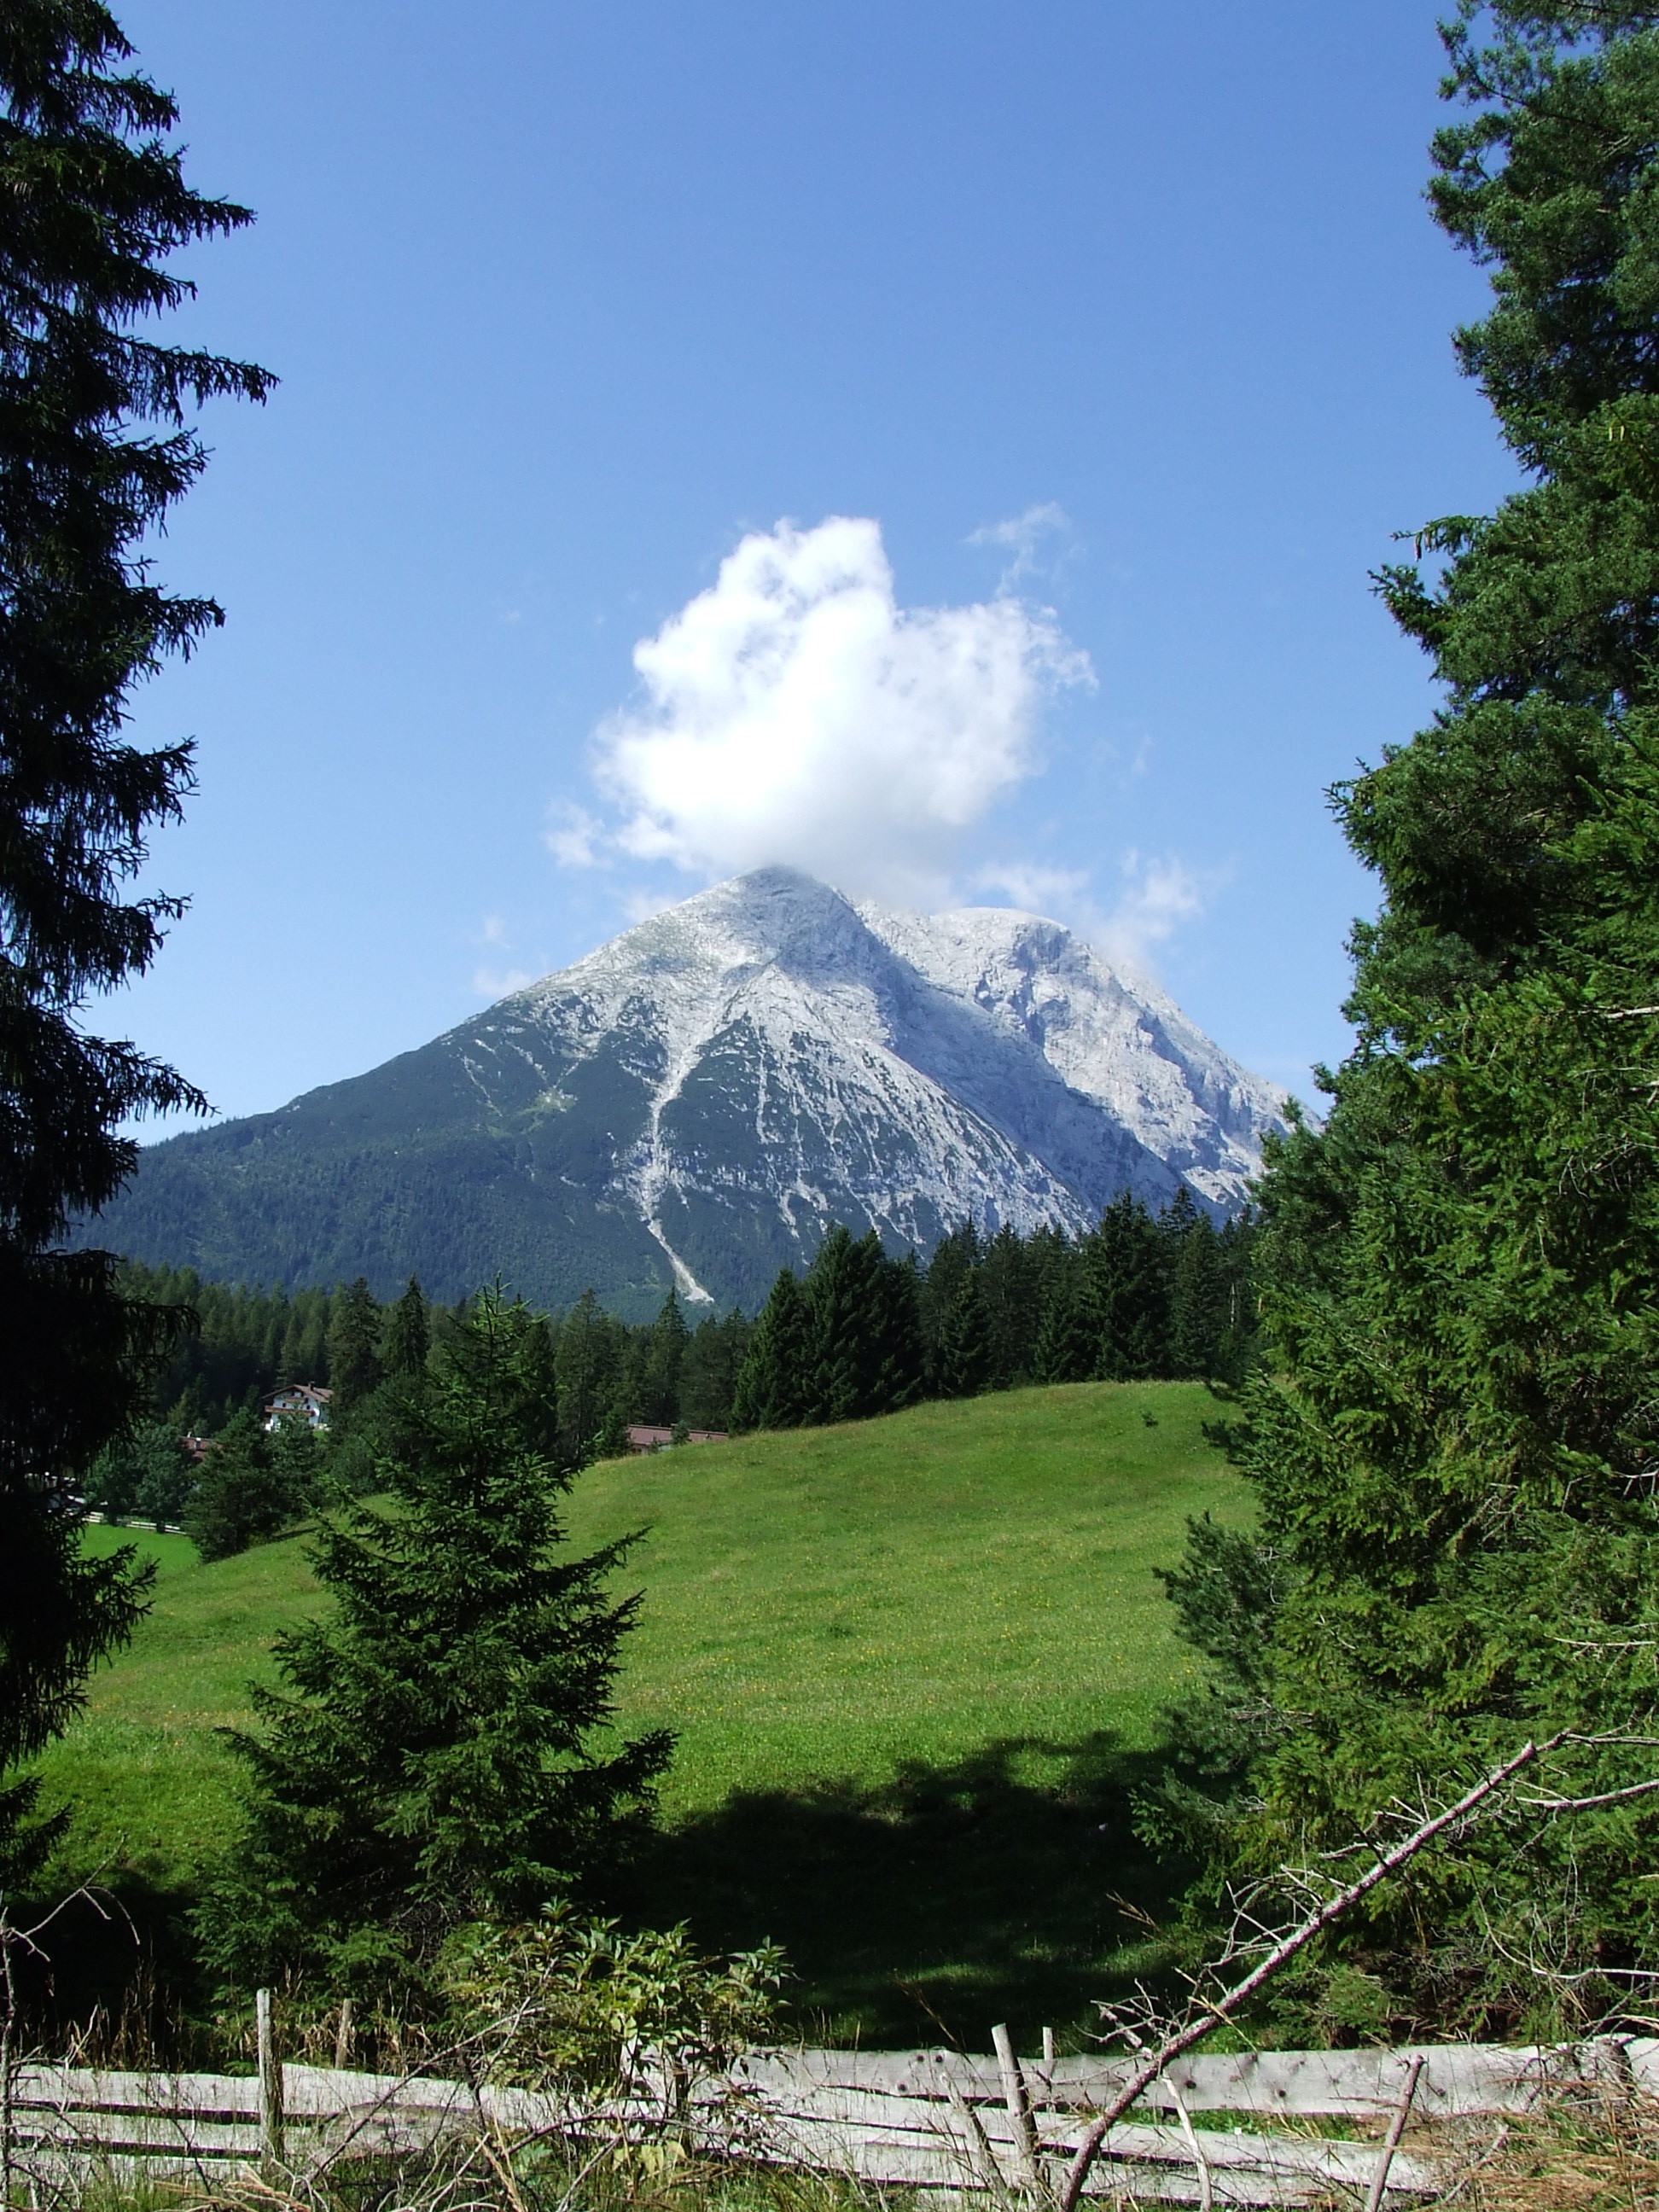
tree, nature, forest, wilderness, walking, mountain, trail, meadow, hill, lake, valley, mountain range, park, highland, national park, ridge, mountains, alps, plateau, tirol, ecosystem, landform, mountain pass, geographical feature, mountainous landforms, weidach area